Iki o Suru Kokoro

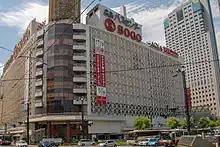
The Sogo department store building in Hiroshima is prominently visible in the dance QR video

The music video for the title song, released on March 1, 2023, features multiple storylines about characters facing problems that make them feel like they "cannot breathe", befitting the song title. The chorus is performed on a stage on the rooftop of the Gojinsha Hiroshima Kamiya-cho Building in downtown Hiroshima and features QR codes on the stage and the hands of each performer, which provide access to group and individual members' bonus short videos. An alternate "dance QR" video was released on March 13, which depicts the complete choreography and displays the QR codes more prominently for easier scanning.